Wildlife of Brunei

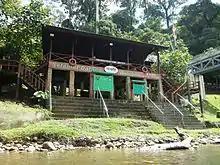
Ulu Temburong National Park

Forest reserves comprise all designated protected areas. The principal habitat categories are generally well-represented within the protected areas system, with the exception of swamp forest habitats. As of right now, Brunei's forest reserves are managed using sustainable management techniques in accordance with the ideas for forest development and conservation presented in the Strategic Plan for Forestry. Organisations (such as government ministries, NGOs, and higher education institutions) have undertaken initiatives to advance collaboration and exchange programs for biodiversity education and awareness raising. These initiatives include the organisation of seminars and conferences aimed at exchanging knowledge and expertise on biodiversity research and management, among other topics.